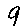
Label: 9